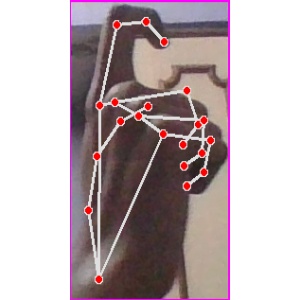
अक्षर: ट